Describe the emotion expressed in this image:  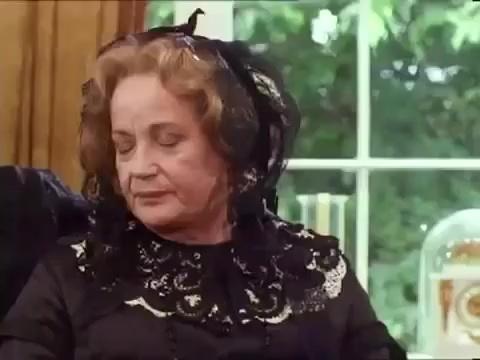
This person displays Suffering, valence and arousal with low intensity.